Ljudevit (Lower Pannonia)

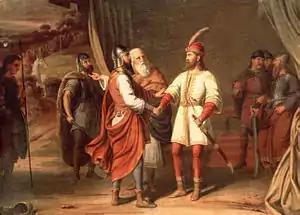

Ljudevit or Liudewit, often also , was the Duke of the Slavs in Lower Pannonia from 810 to 823. The capital of his realm was in Sisak (today in Croatia). As the ruler of the Pannonian Slavs, he led a resistance to Frankish domination. Having lost the war against the Franks, who were aided by Borna duke of Guduscani as well Dalmatia and Liburnia, Ljudevit fled first to an unknown Serbian župa (a topic of historical debates), and then to the Dalmatian duke Ljudemisl, who treacherously killed him.